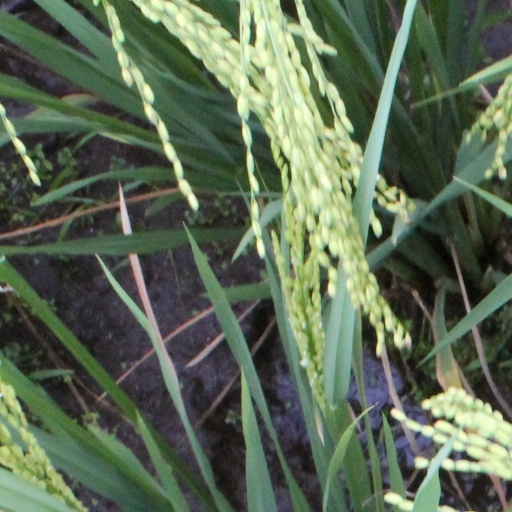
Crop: rice